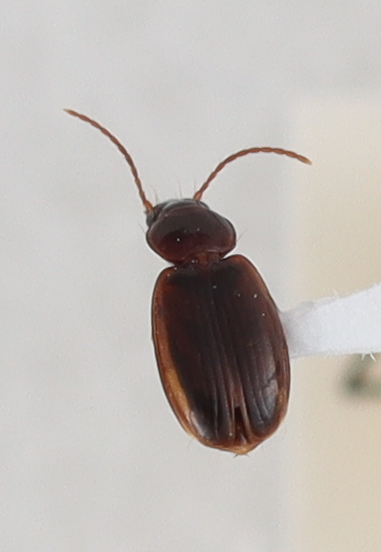
Scientific name: Trechus obtusus
Plot: 14
Trap: E
Collected: 20210825